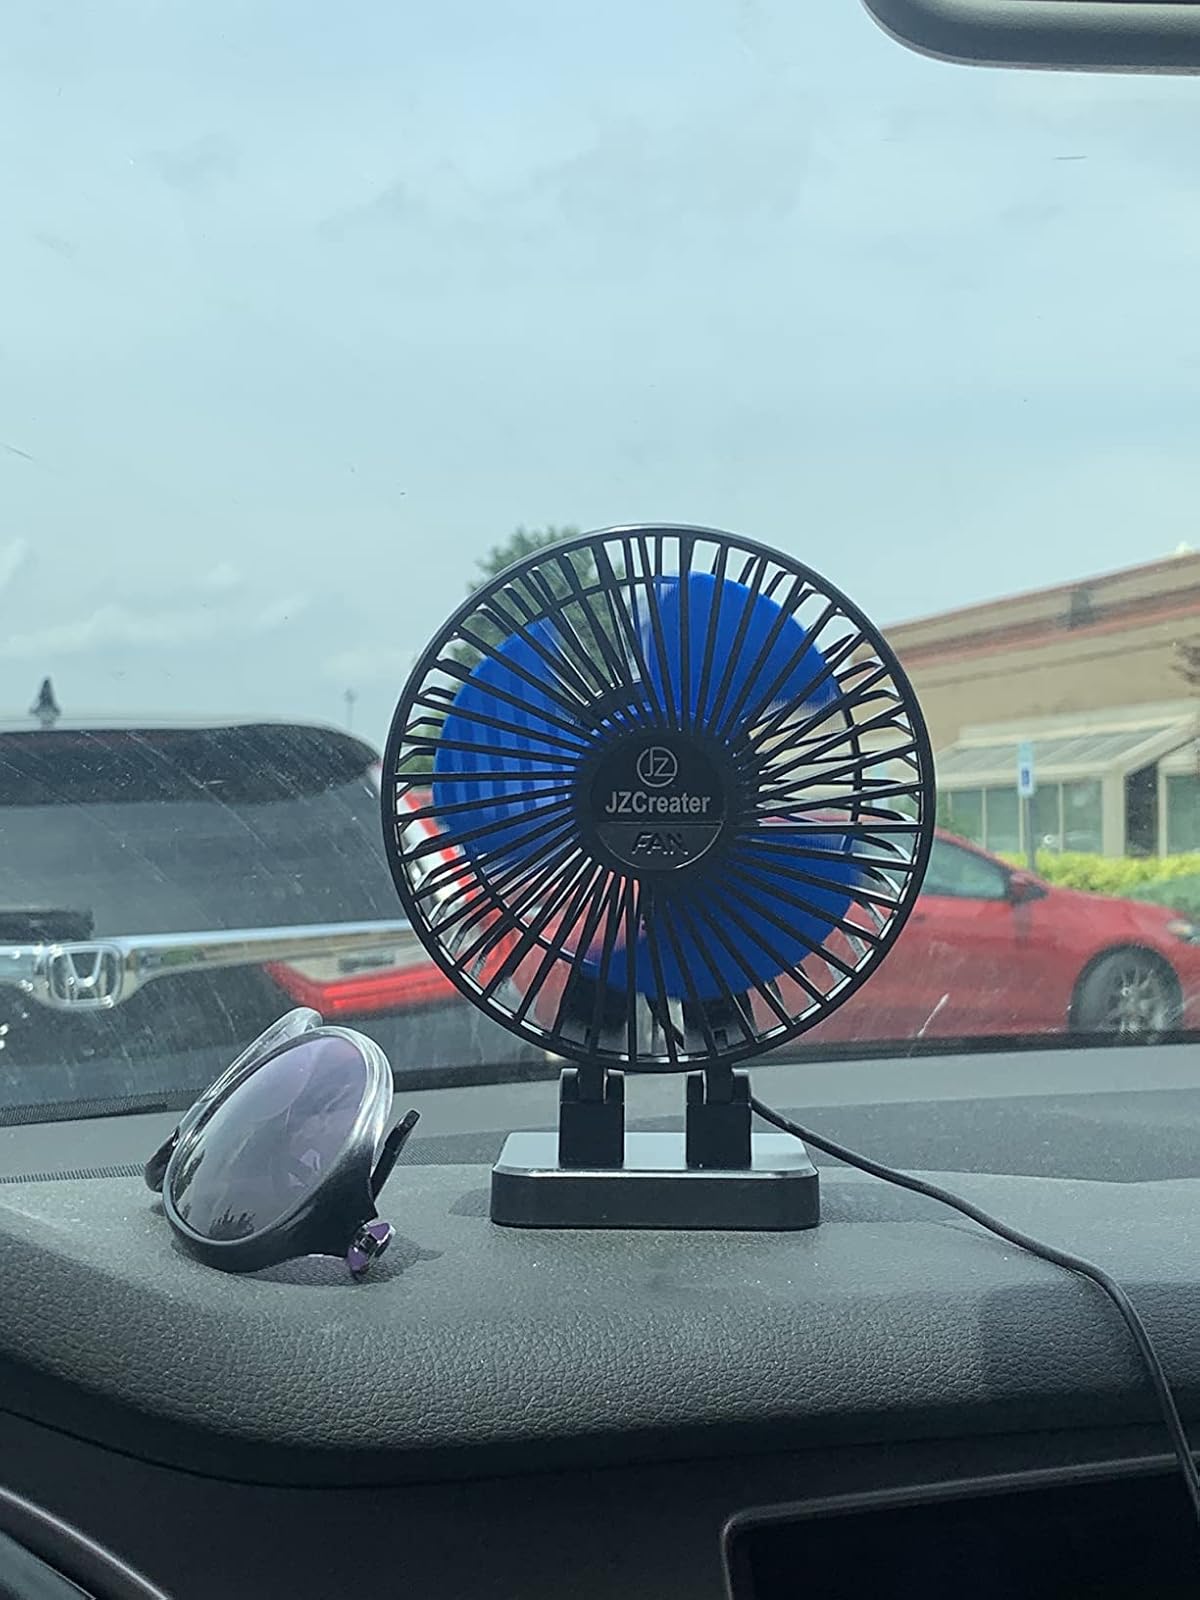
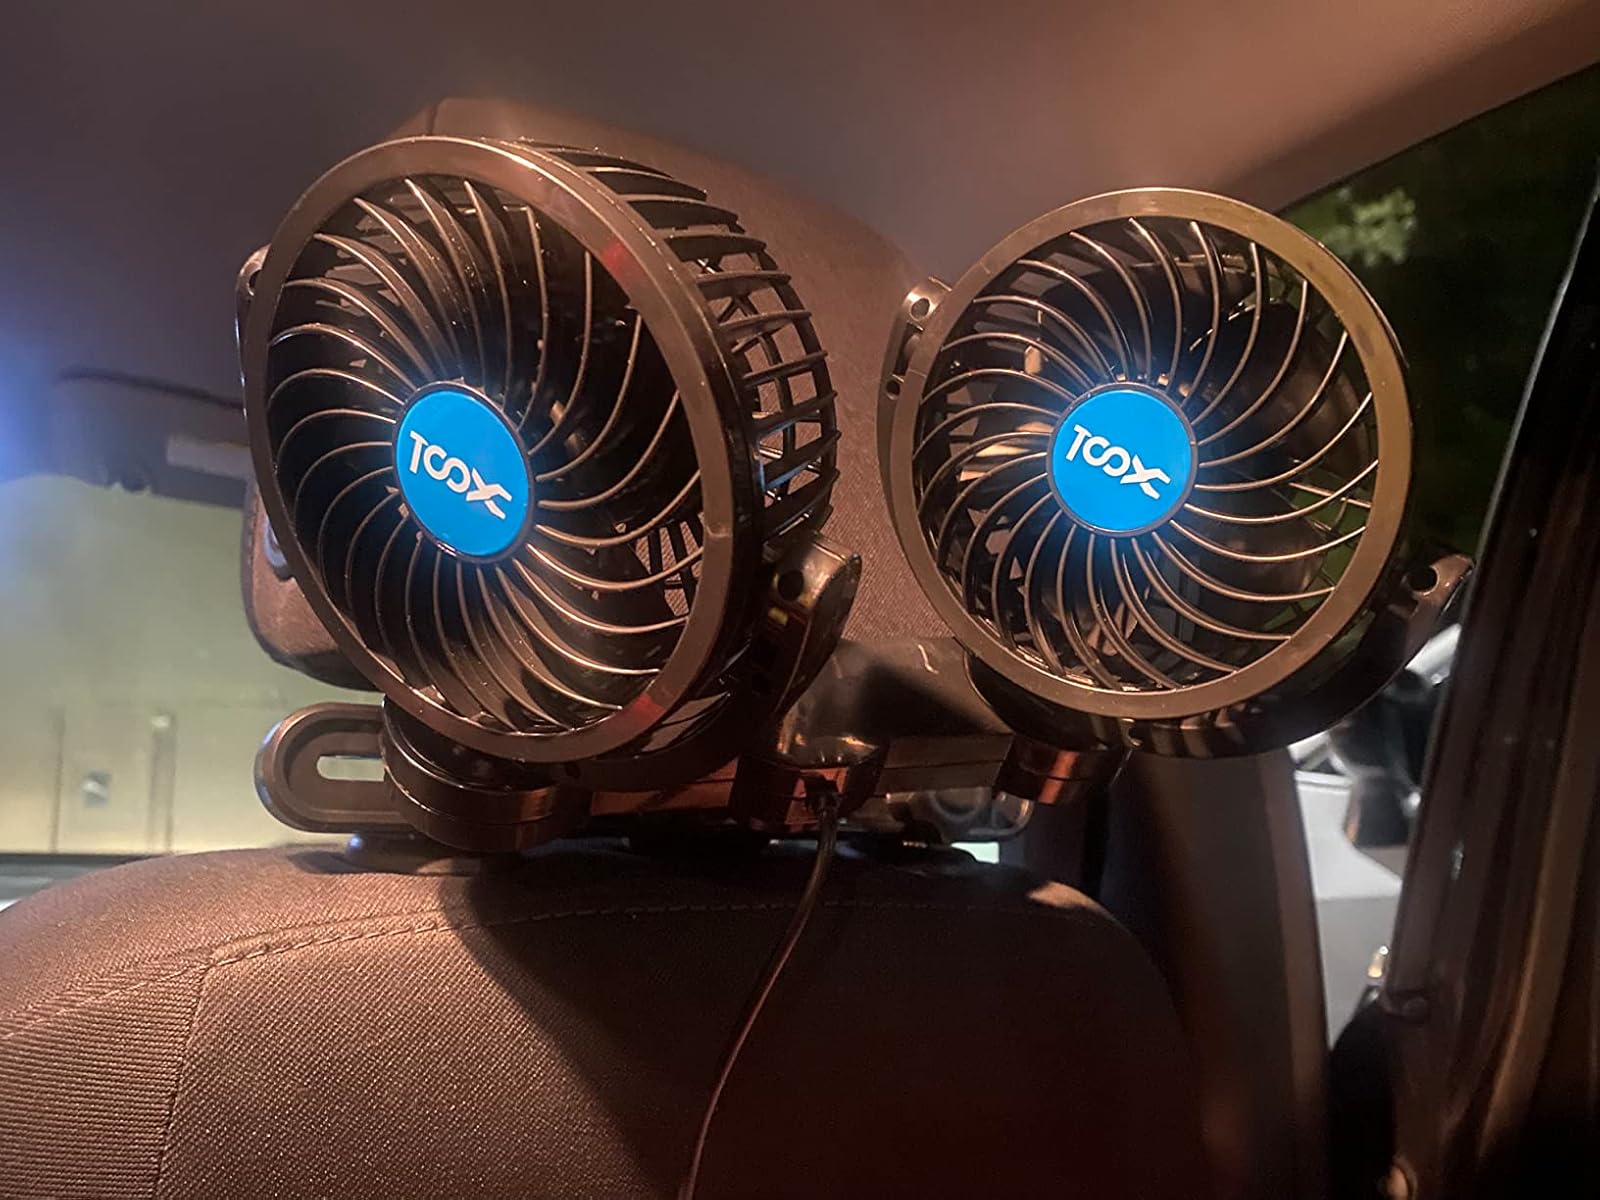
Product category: fan
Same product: no